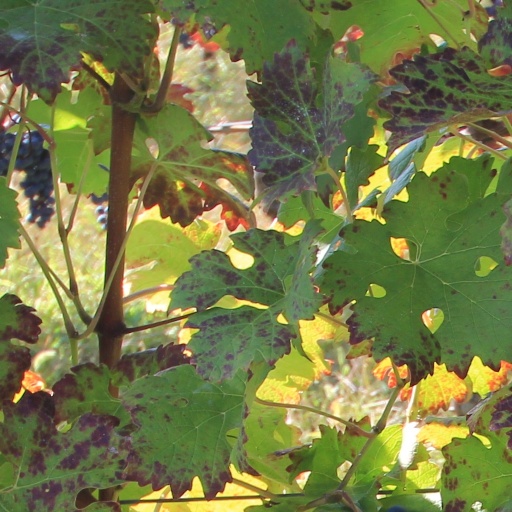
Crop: grape